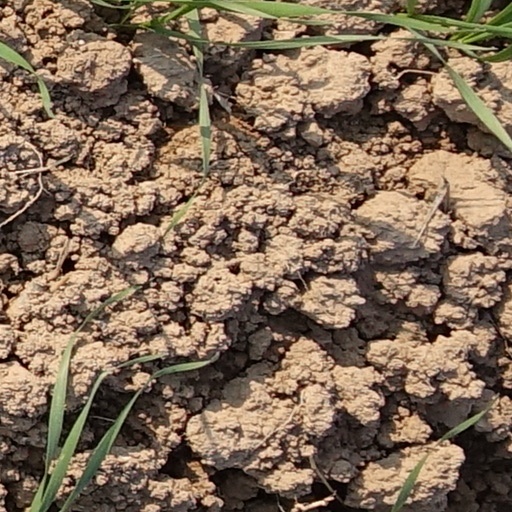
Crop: wheat